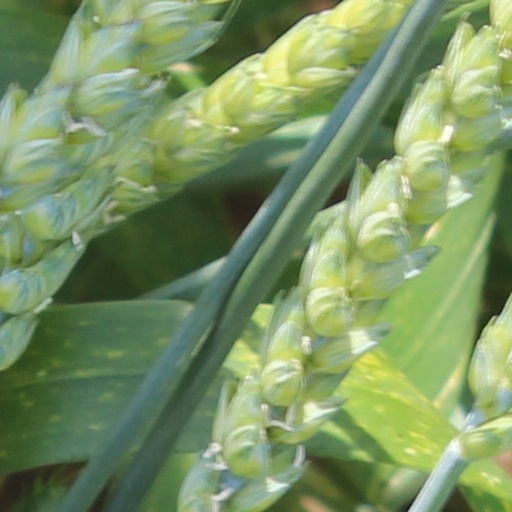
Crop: wheat